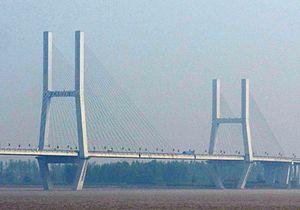
Jingzhou, Grand pont du Changjiang 中文: 荆州长江大桥。
Cette liste de ponts de Chine a pour vocation de présenter une liste de ponts remarquables de Chine, tant par leurs caractéristiques dimensionnelles, que par leur intérêt architectural ou historique et incluant toutes les subdivisions telles que le Tibet et Hong Kong.